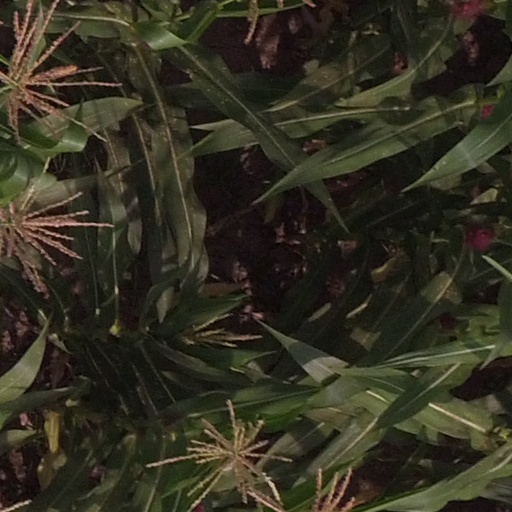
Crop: maize; corn